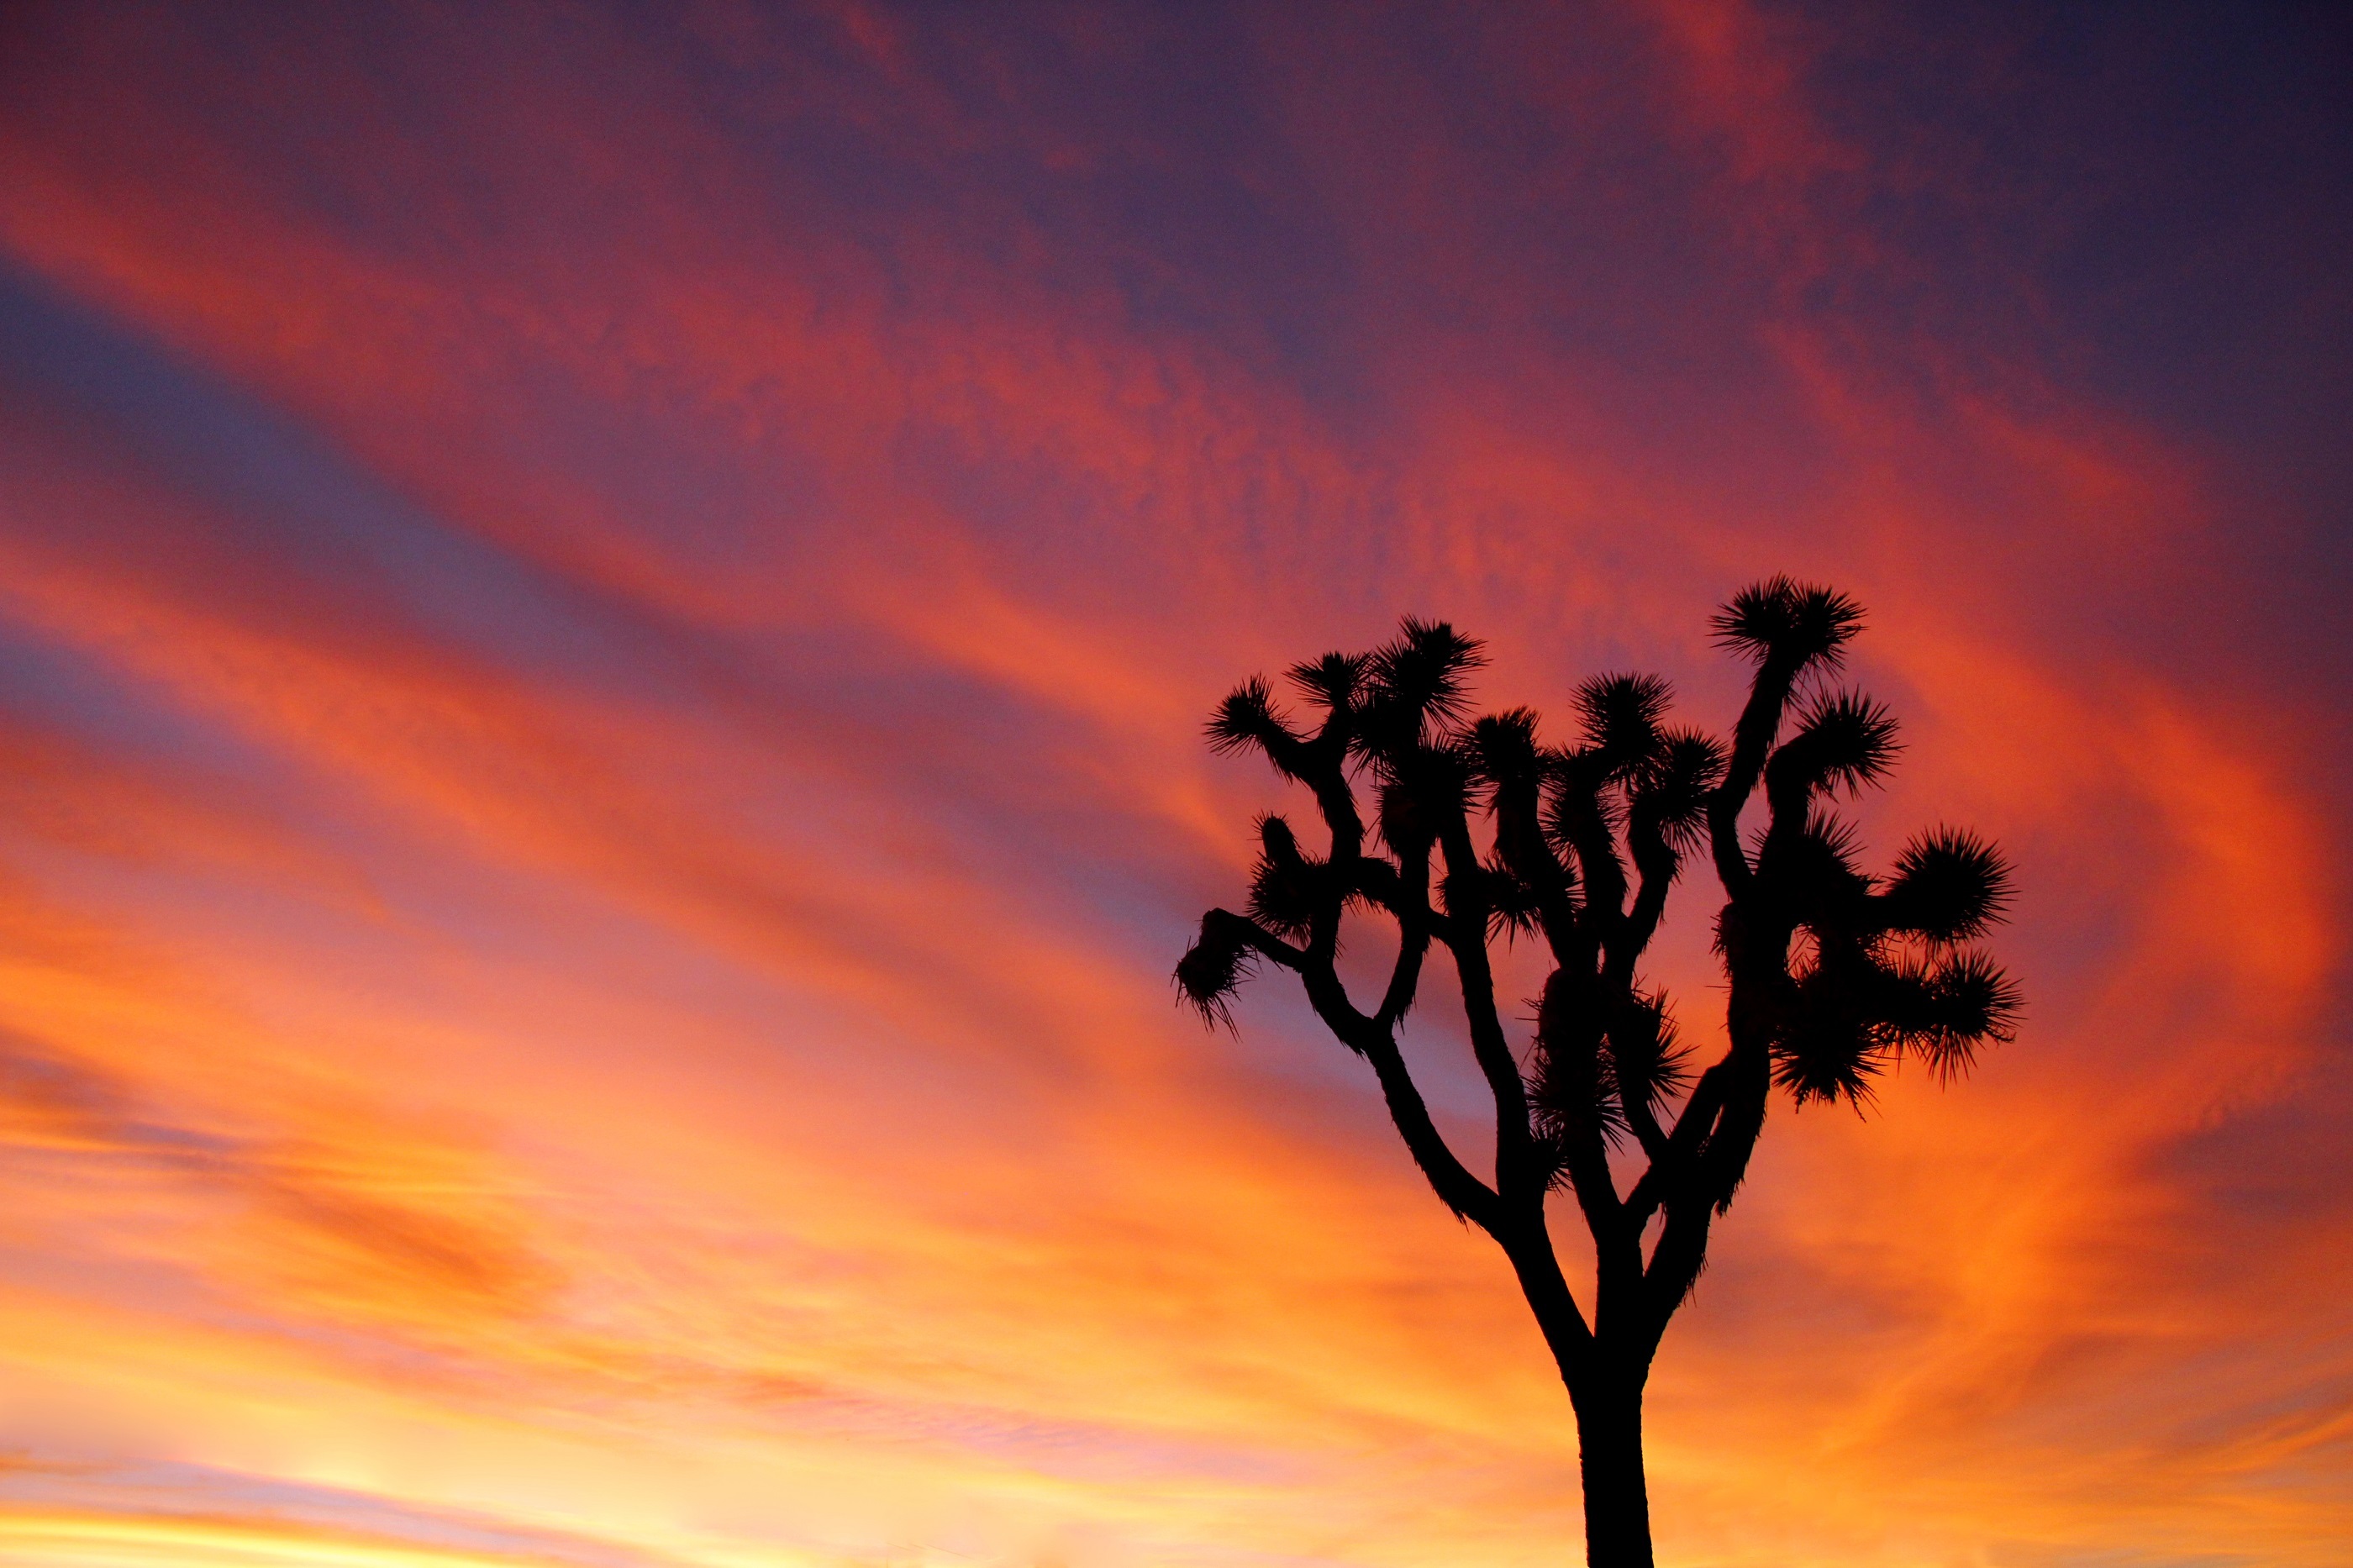
landscape, tree, nature, horizon, wilderness, cloud, sky, sun, sunrise, sunset, field, sunlight, morning, desert, purple, dawn, atmosphere, dry, dusk, evening, twilight, orange, red, scenic, colorful, yellow, california, outdoors, west, joshua tree, afterglow, joshua tree national park, meteorological phenomenon, red sky at morning